Manor Racing

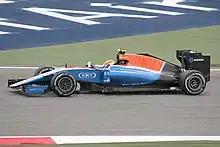
Rio Haryanto during the 2016 Bahrain Grand Prix

On 22 February 2016, Manor launched their new car at the first test. The team had undergone a complete re-branding under the ownership of Fitzpatrick, and had seen the team colours change to red, white and blue.